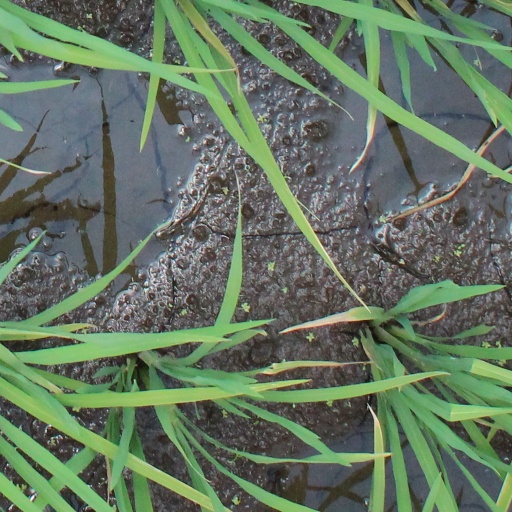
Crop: rice